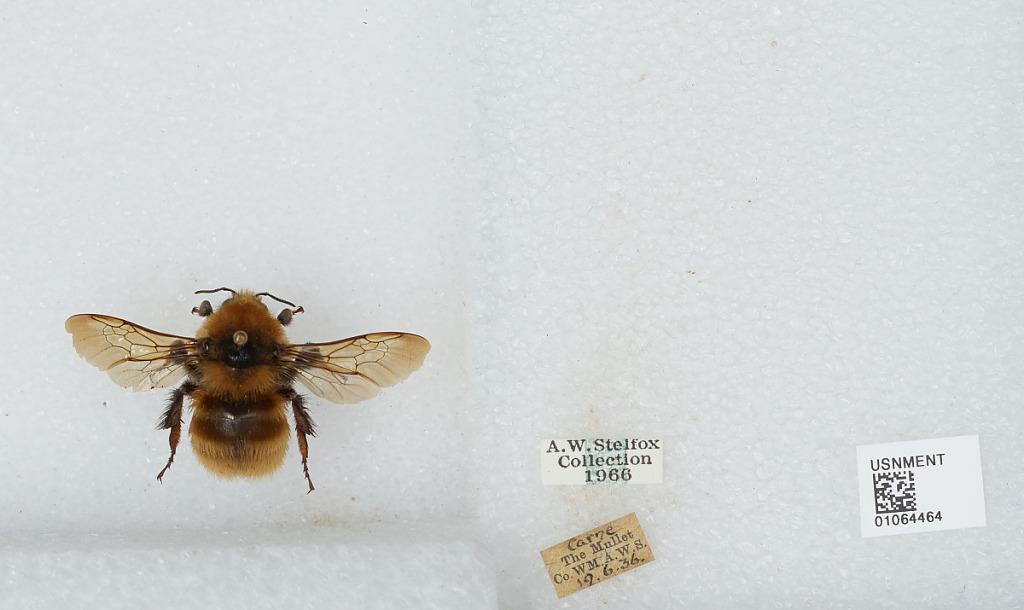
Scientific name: Bombus sp.
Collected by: A. Stelfox
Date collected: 1936-6-19
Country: Ireland
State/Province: Mayo
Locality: Carne, The Mullet
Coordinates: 54.2239, -10.0339